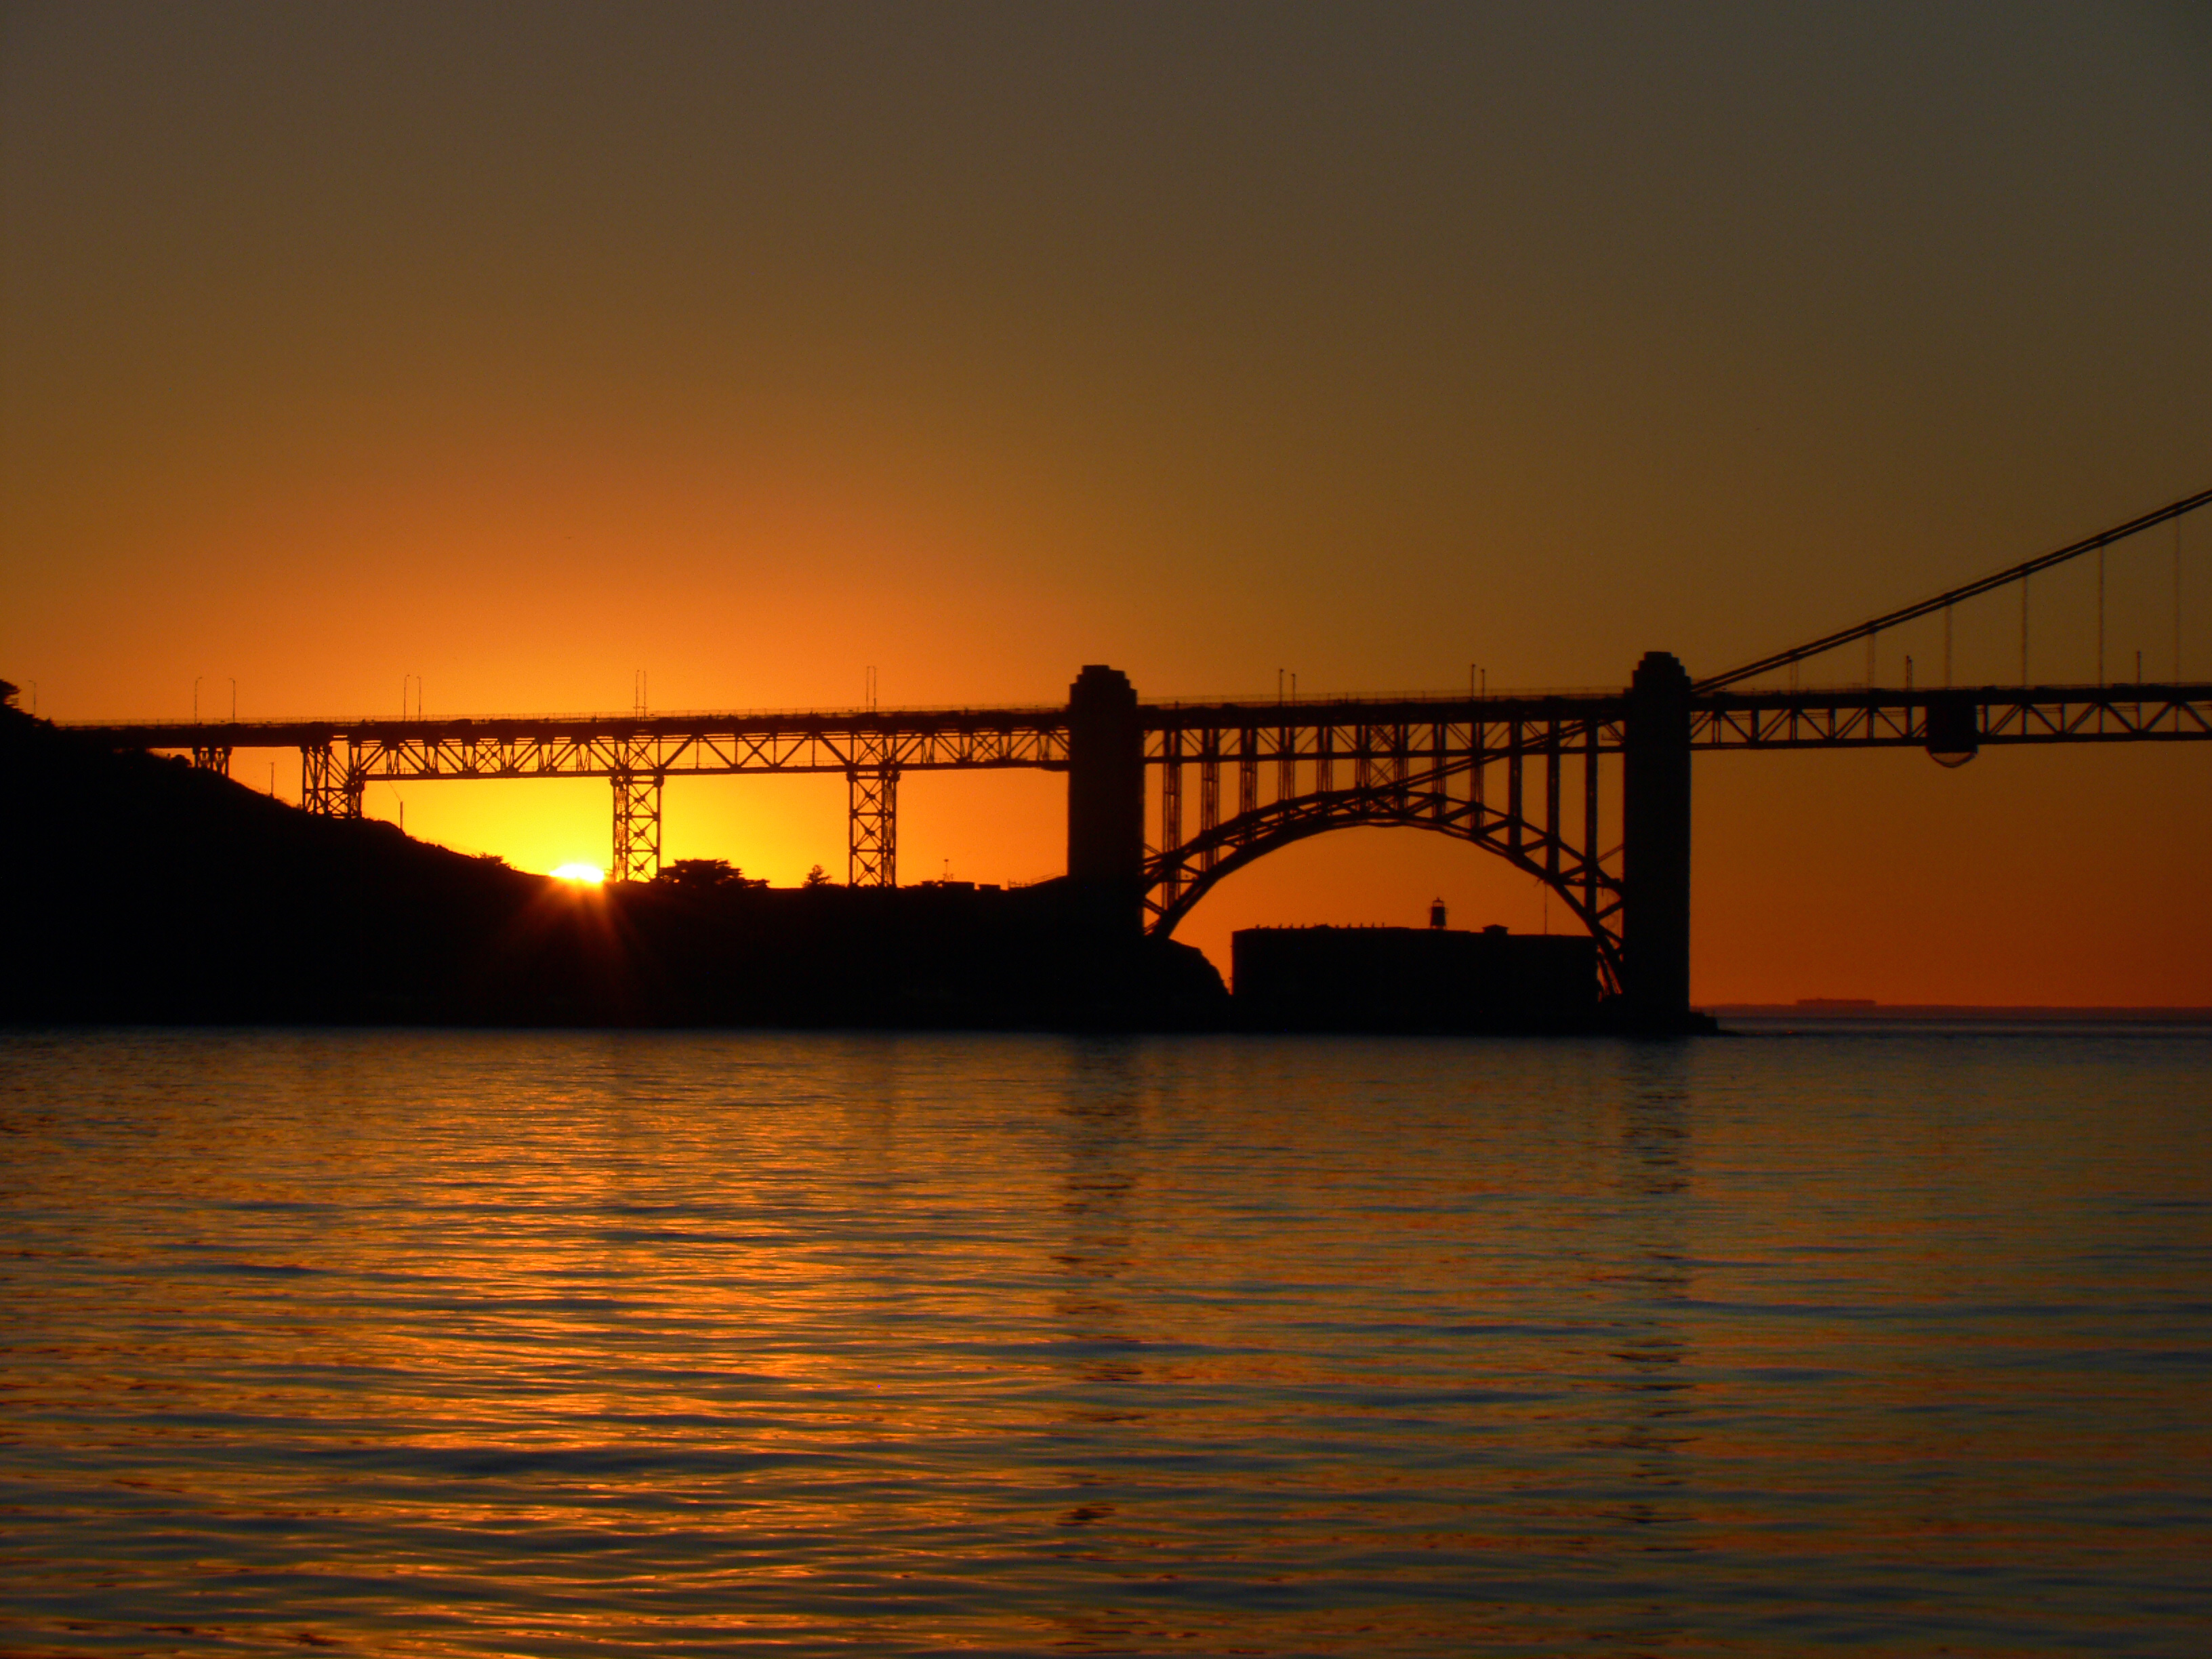
sea, sunrise, sunset, bridge, night, sunlight, morning, dawn, river, dusk, evening, line, reflection, usa, publicdomain, sanfrancisco, goldengatebridge, afterglow, nonbuilding structure